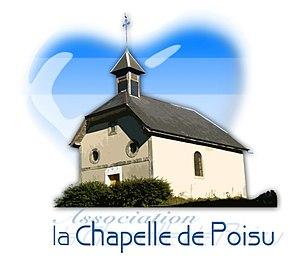
Logo chapelle de Poisu
La chapelle de Poisu, autrefois appelée Notre Dame du Sacré-Cœur, est une chapelle catholique bâtie au XVIIᵉ siècle dans le hameau de Poisu à Moye dans le département de la Haute-Savoie et la région Auvergne-Rhône-Alpes.